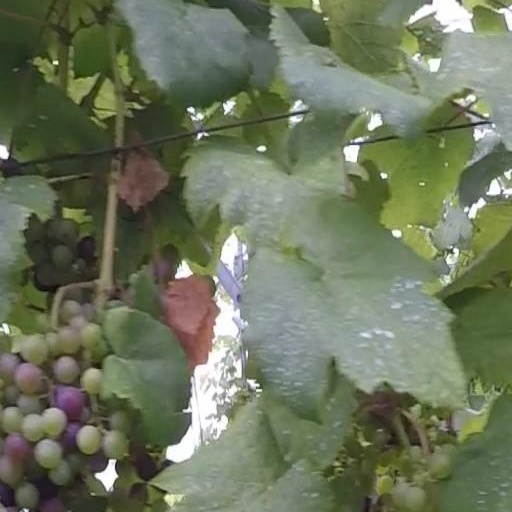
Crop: grape